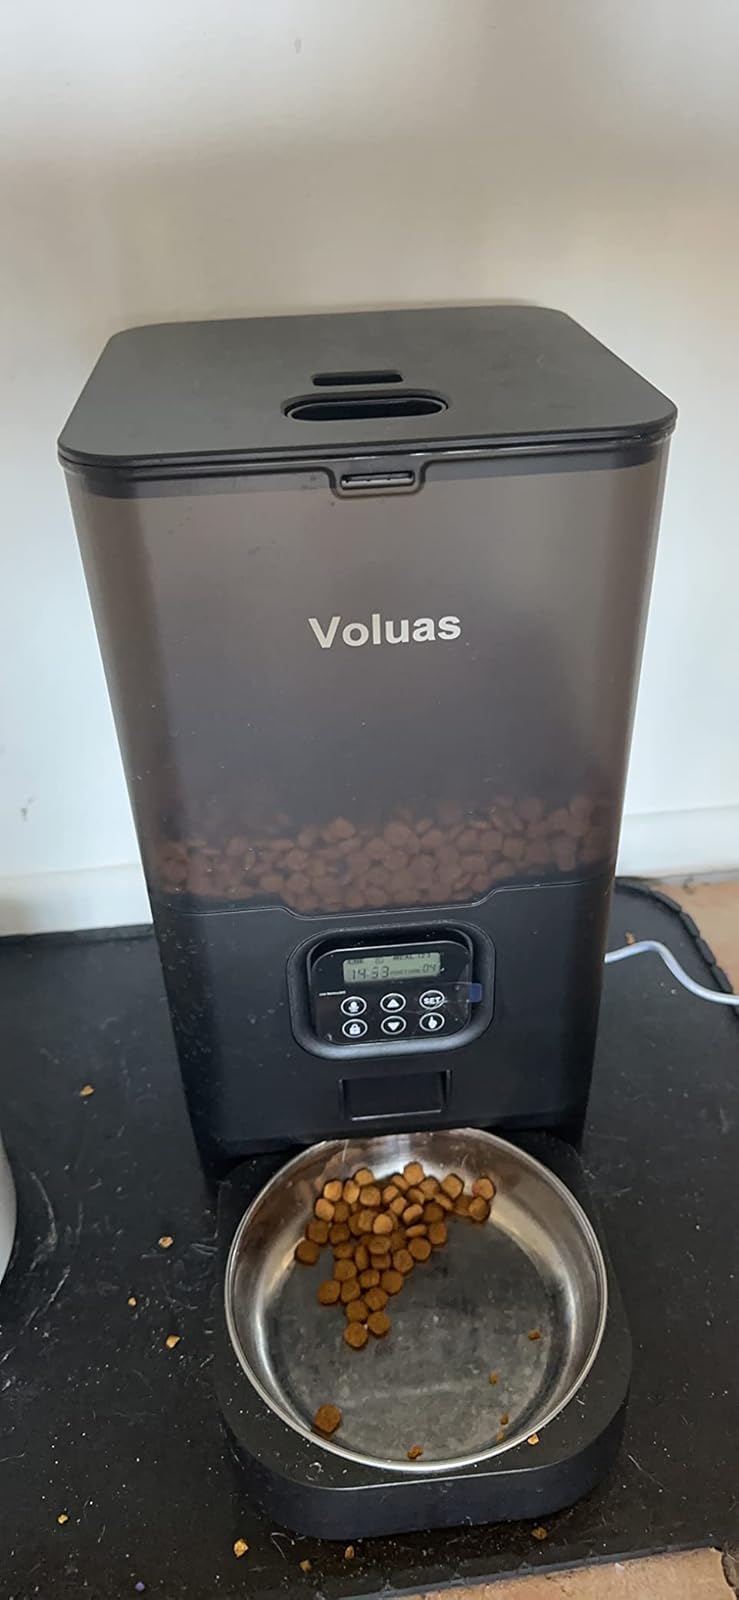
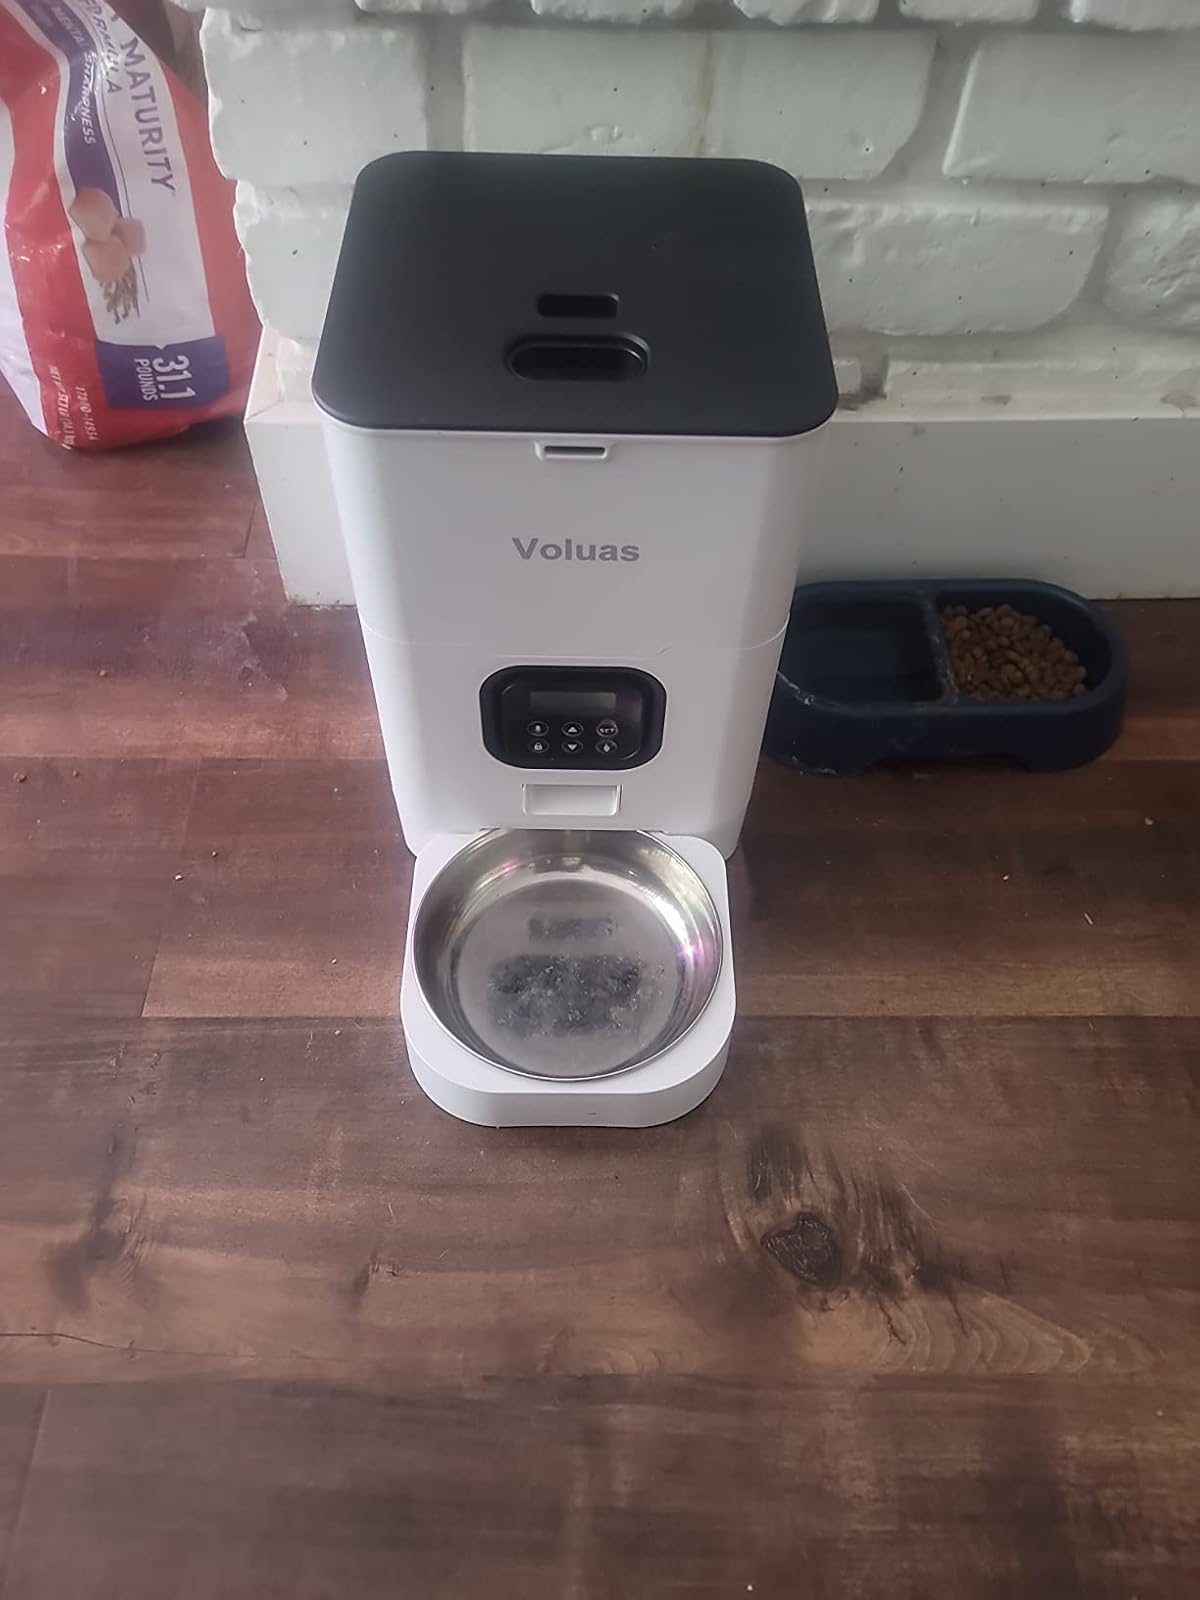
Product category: items_feeder
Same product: no